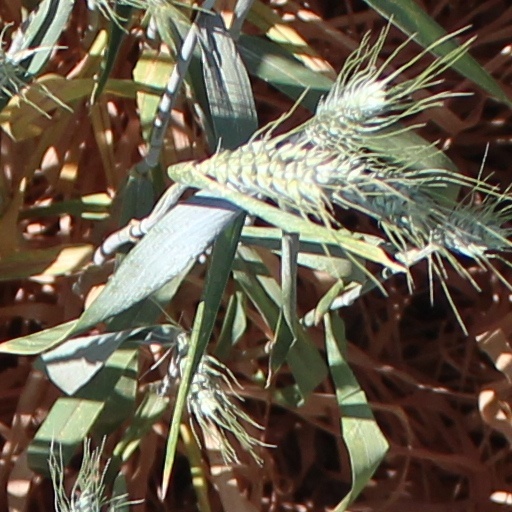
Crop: wheat